Tel Aviv Stock Exchange

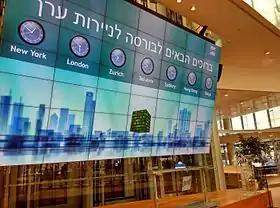
The display in the lobby of the Tel Aviv Stock Exchange

The Tel Aviv Stock Exchange was established in 1953. Even prior to this, commencing in 1935, securities trading was carried out in the Land of Israel and, afterwards, in the State of Israel at the mandate-period Anglo-Palestine Bank (today, Bank Leumi). The trade was conducted at the bank, in the office of Mordechai Pinchas Hasson, an Israeli banker who was one of the founders of the Exchange Bureau of Securities and the CEO of Bank Leumi. In the office that served as the stock exchange, daily trading within the framework of the "Exchange Bureau of Securities" lasted for just one hour. Among those that conceived the original idea were bankers who had immigrated from Germany such as Max Kollenscher and his brother Leo. In 1968, TASE activity was regulated by law and the Israel Securities Authority, which supervises TASE activity, was established.